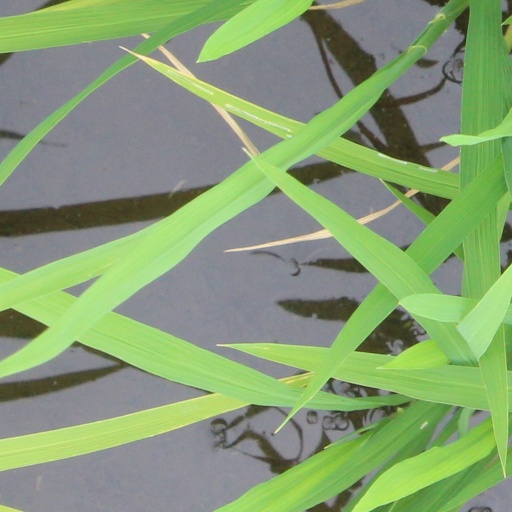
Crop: rice